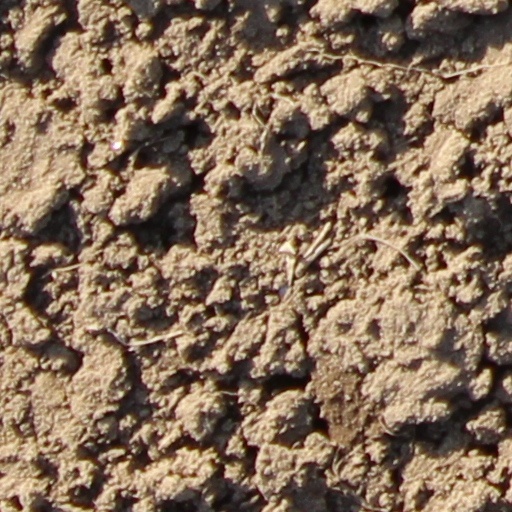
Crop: wheat